Buddy Holly (song)

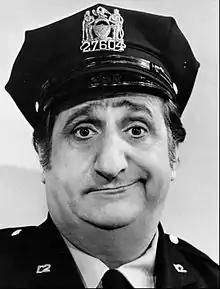
"Happy Days" cast member Al Molinaro reprises his role as Al Delvecchio in the video. Other cast members make cameos throughout the video.

In the climax, the video's stylist Casey Storm body doubled, and this allowed Fonzie to dance to the band's performance. The video also features brief cameos by some members of the band as dancers at Arnold's. Anson Williams, who played Potsie on "Happy Days", objected to footage of him appearing in the video, but relented after receiving a letter from David Geffen, founder of Geffen Records. According to drummer Pat Wilson, the video was achieved without computer graphics, only "clever" camerawork and editing. The video ended with Al complimenting the band on their performance, and asking if anyone had tried the fish, but they claimed it wasn't so good, and Al grudgingly agreed as he closed the restaurant for the night. Sharp stated that the video was "pretty fucking wacky".